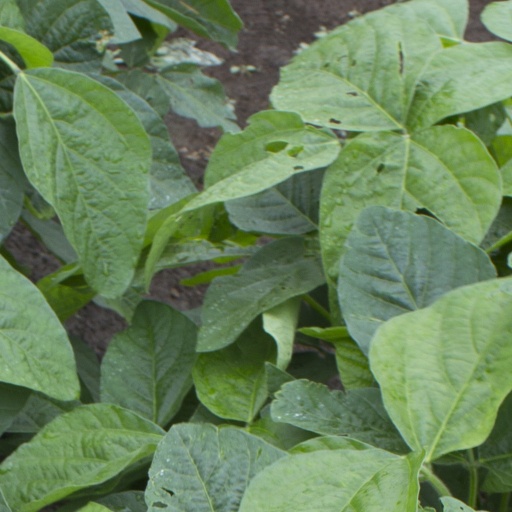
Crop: soybean